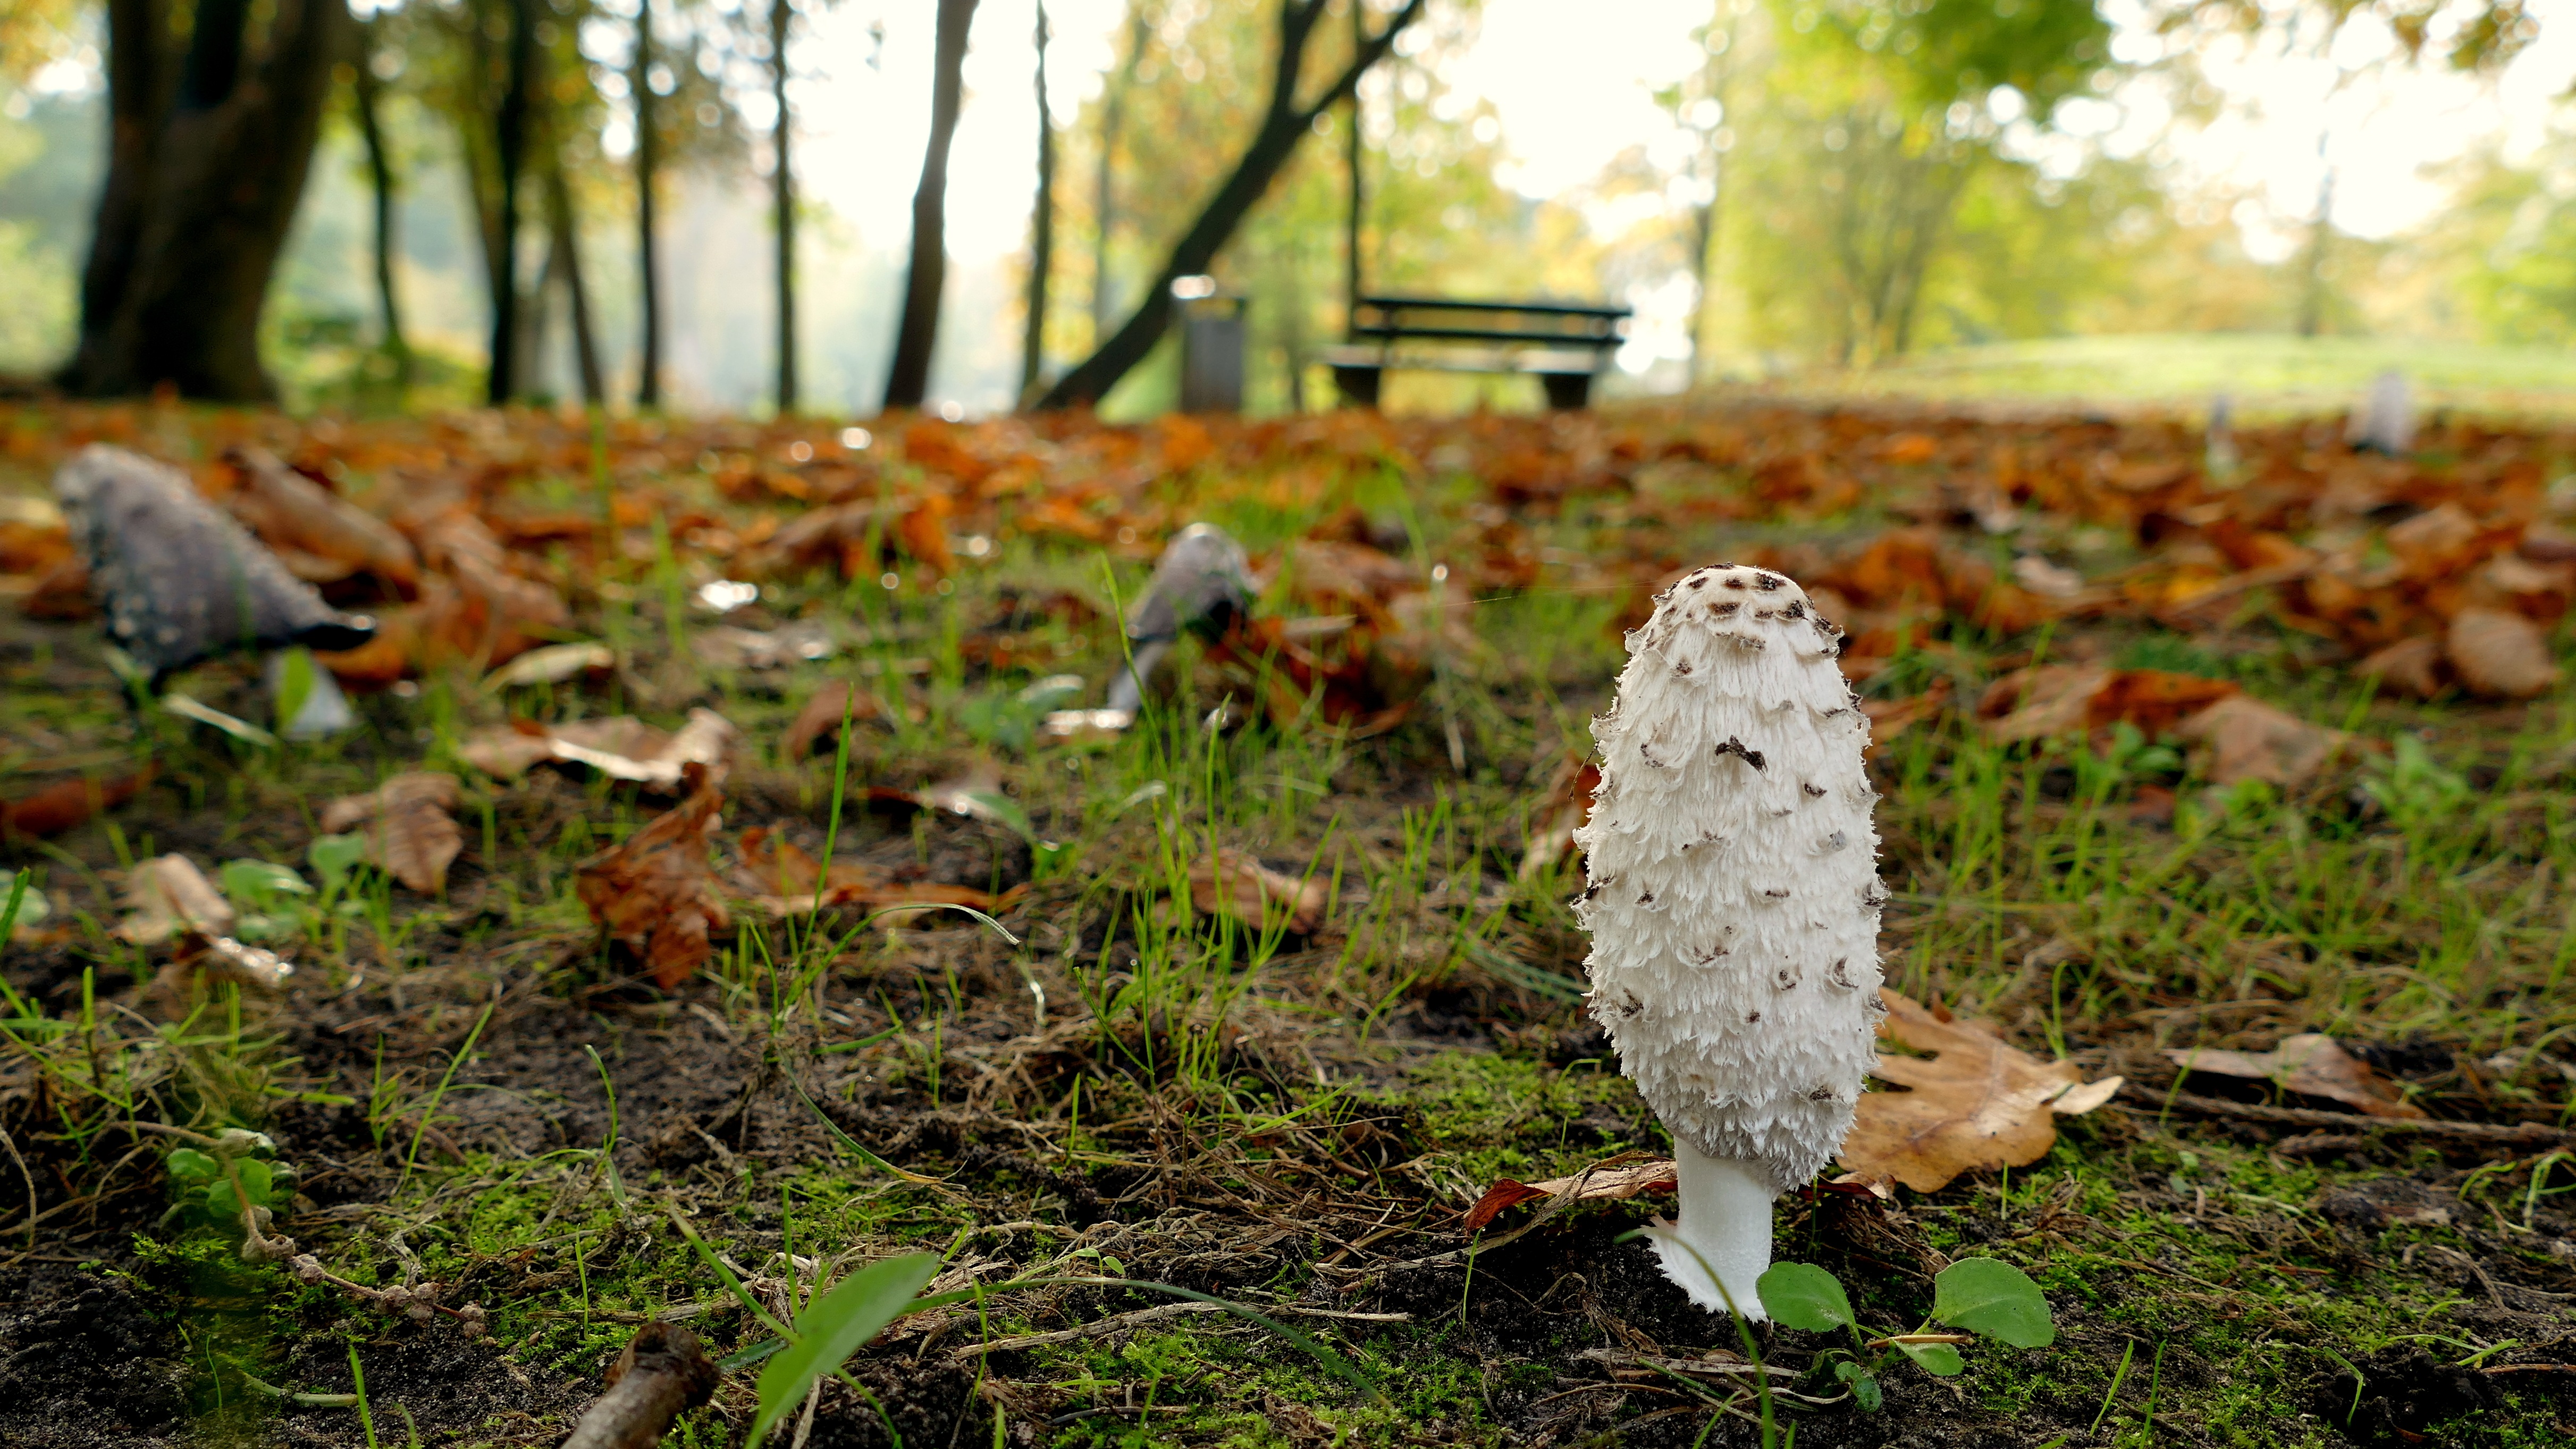
tree, nature, forest, grass, leaf, flower, wildlife, autumn, park, soil, mushroom, flora, season, fauna, woodland, habitat, herbstimpression, natural environment